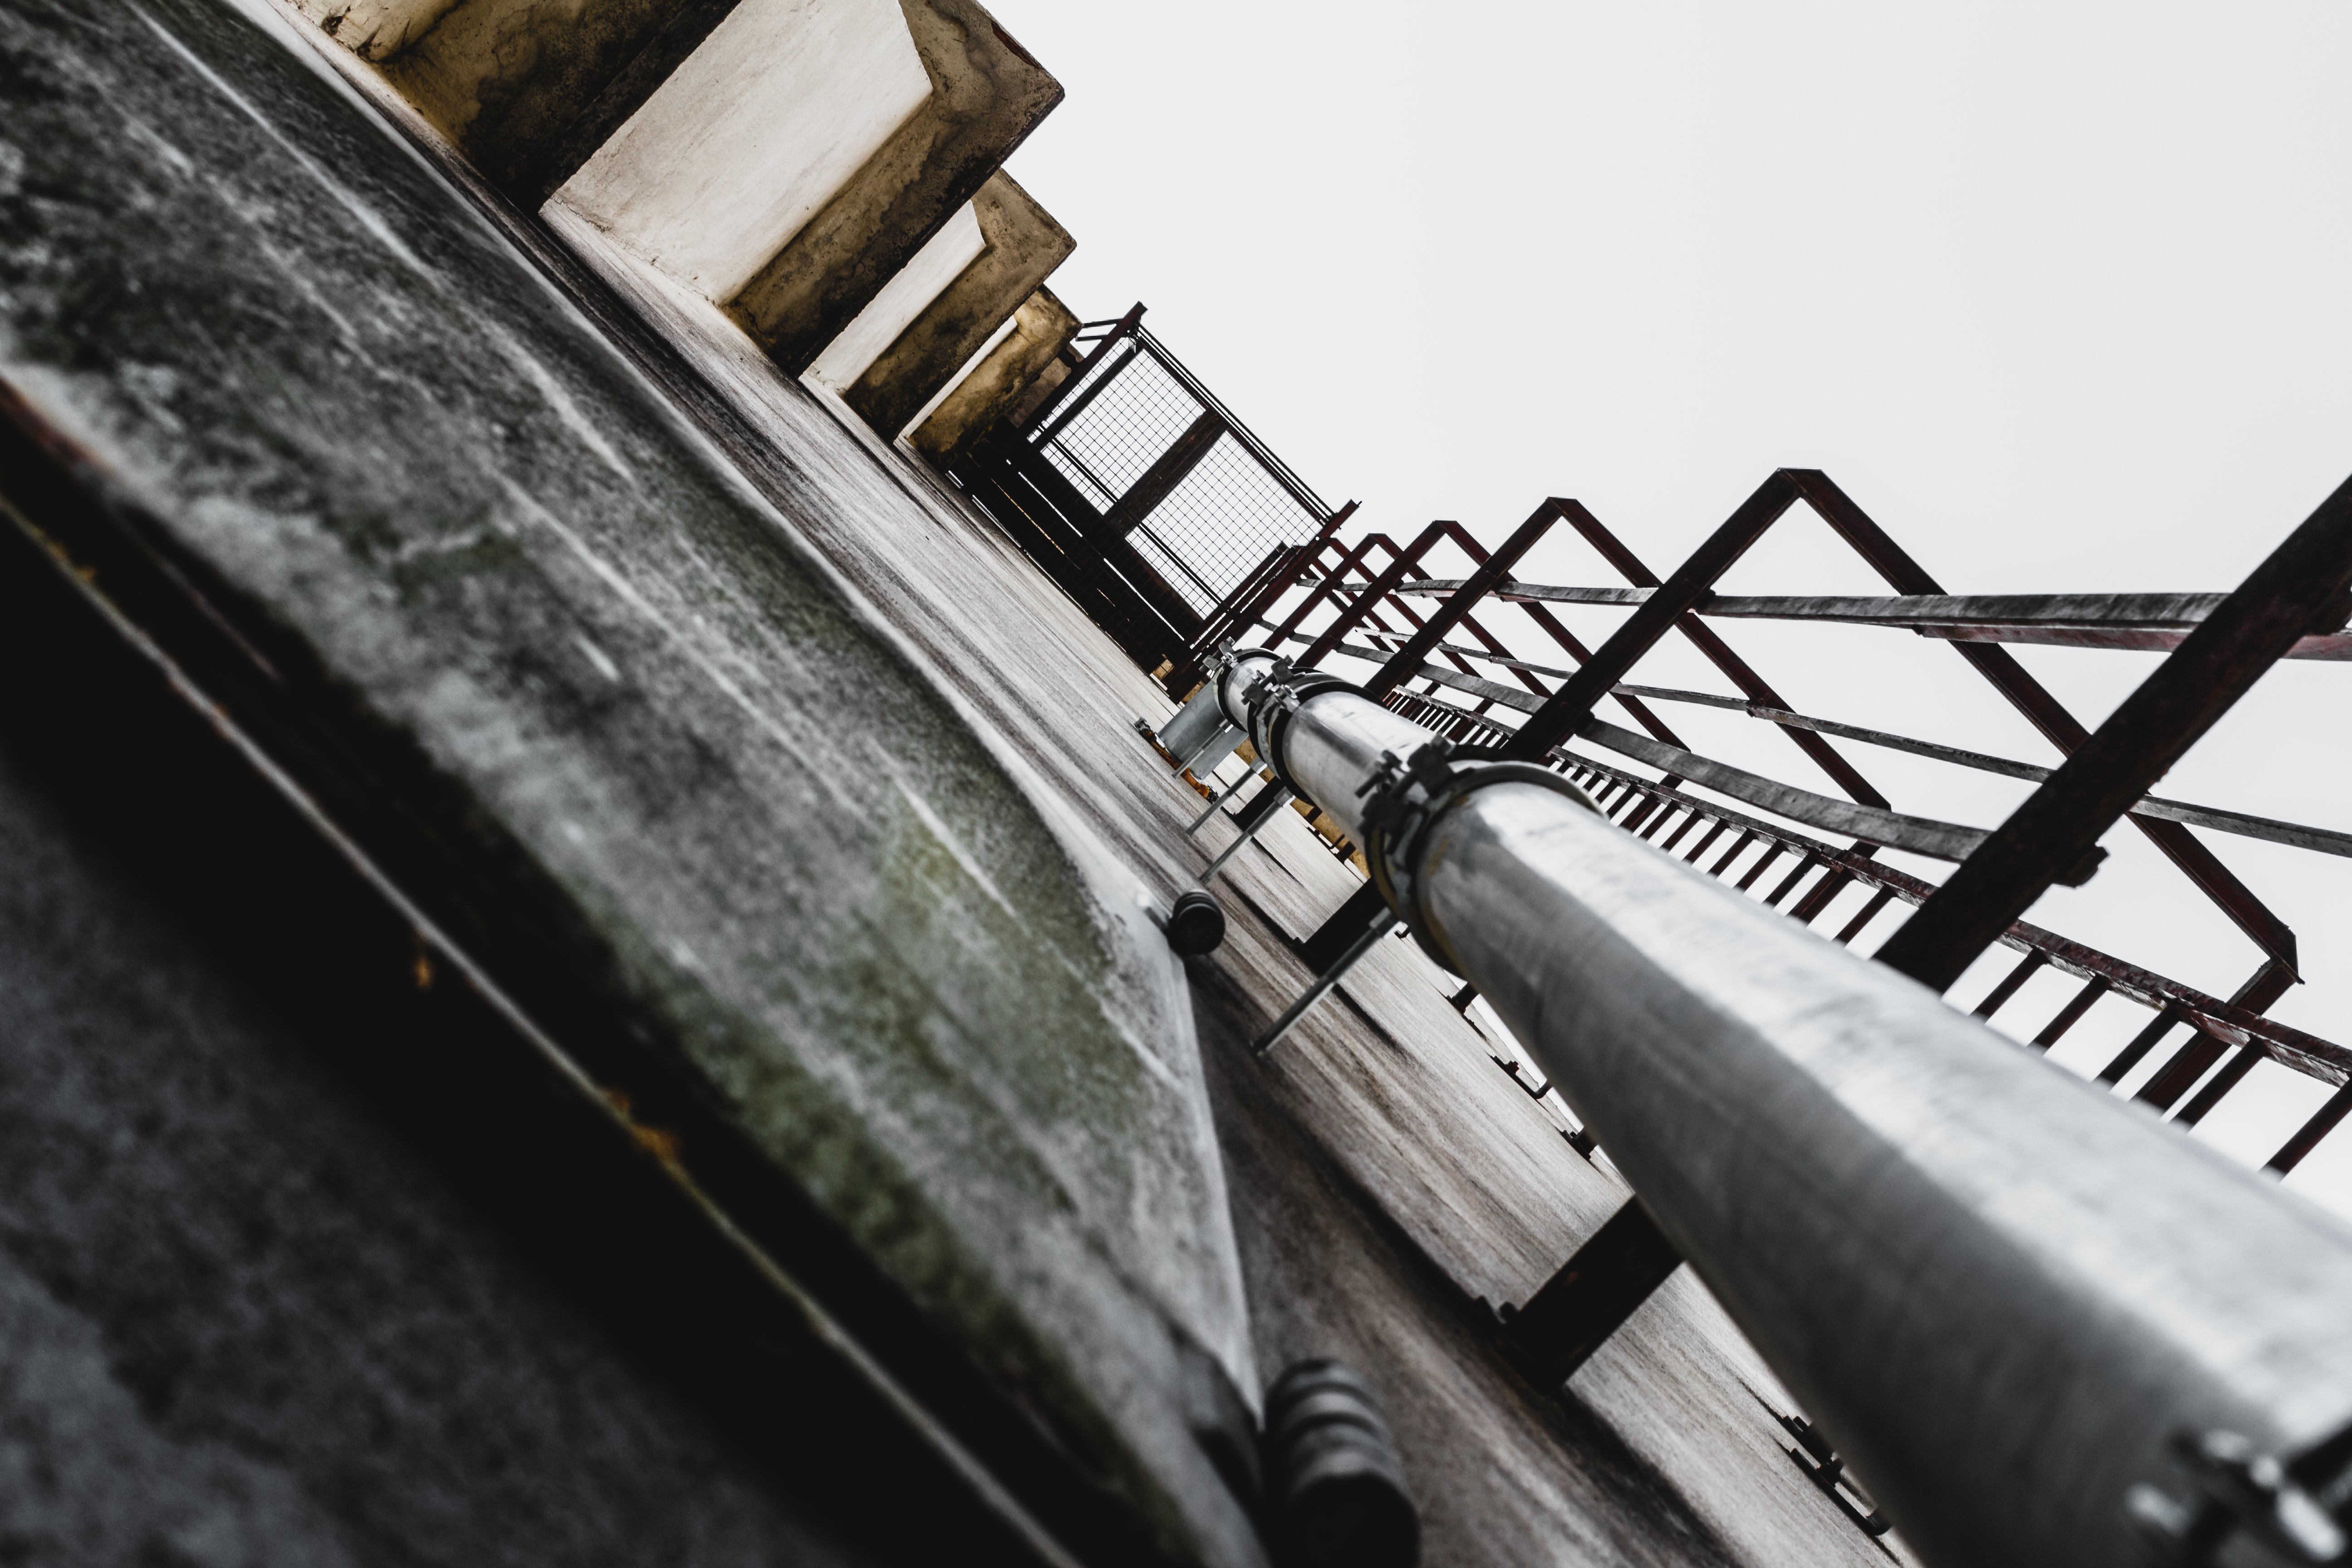
track, wheel, vehicle, mast, tire, iron, automotive exterior, automotive tire